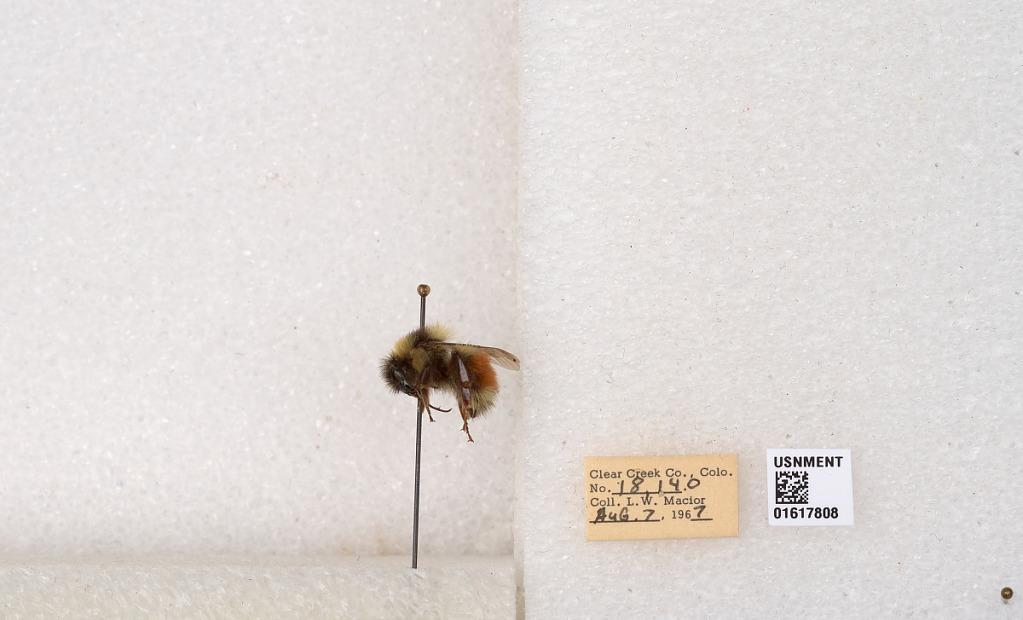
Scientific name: Bombus (Pyrobombus) sylvicola Kirby
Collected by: L. Macior
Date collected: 1967-8-7
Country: United States
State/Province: Colorado
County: Clear Creek
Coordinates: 39.6891, -105.644